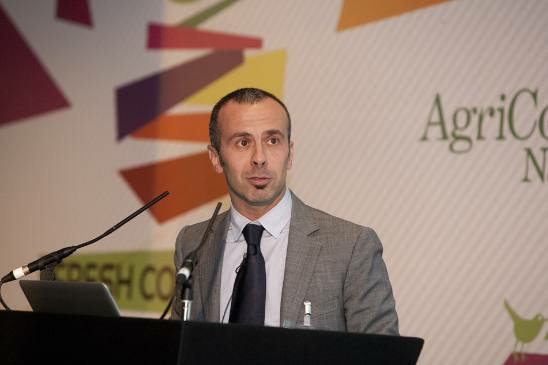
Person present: Yes